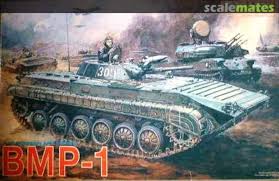
Label: BMP